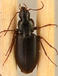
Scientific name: Calathus advena
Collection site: Rocky Mountains NEON (RMNP), plot RMNP_014